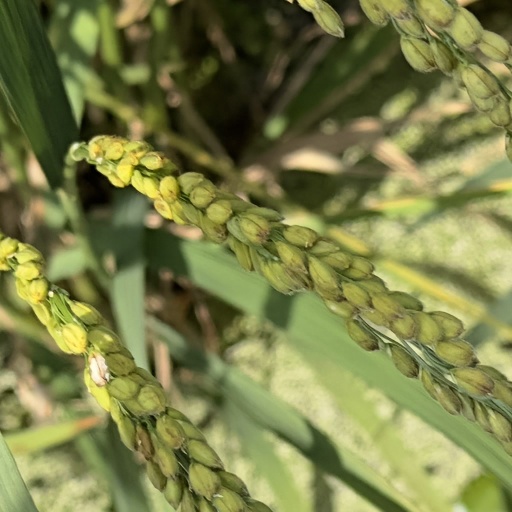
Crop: rice